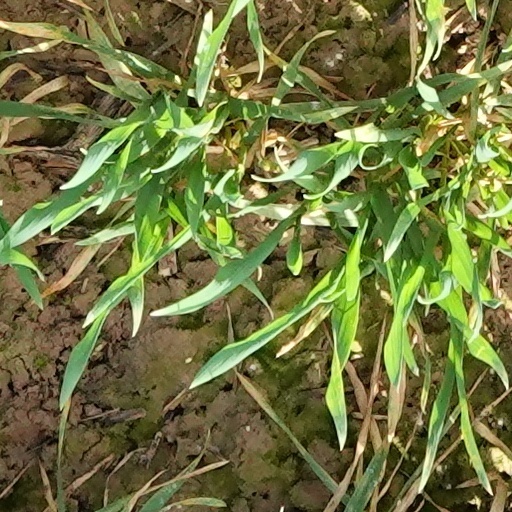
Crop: wheat